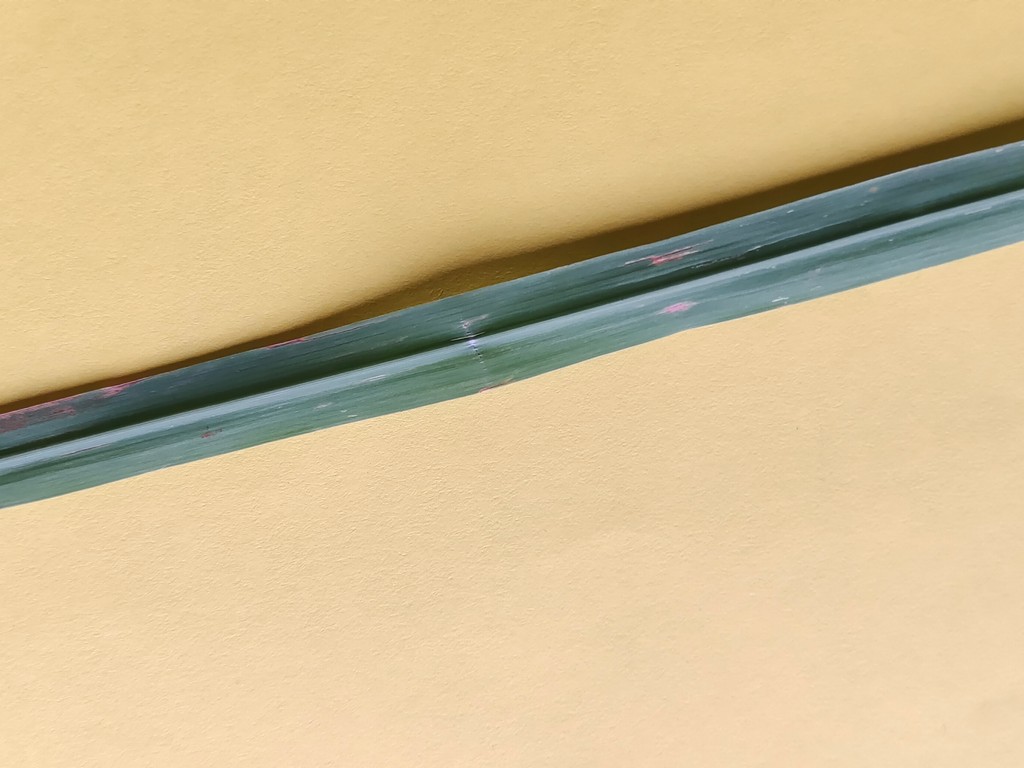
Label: Unhealthy